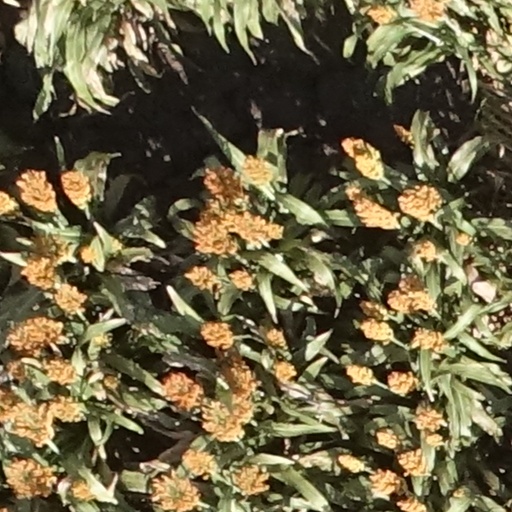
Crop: sorghum